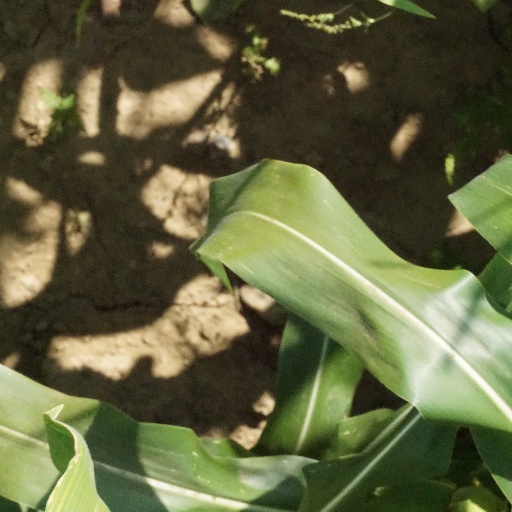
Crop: maize; corn